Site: brandenburg
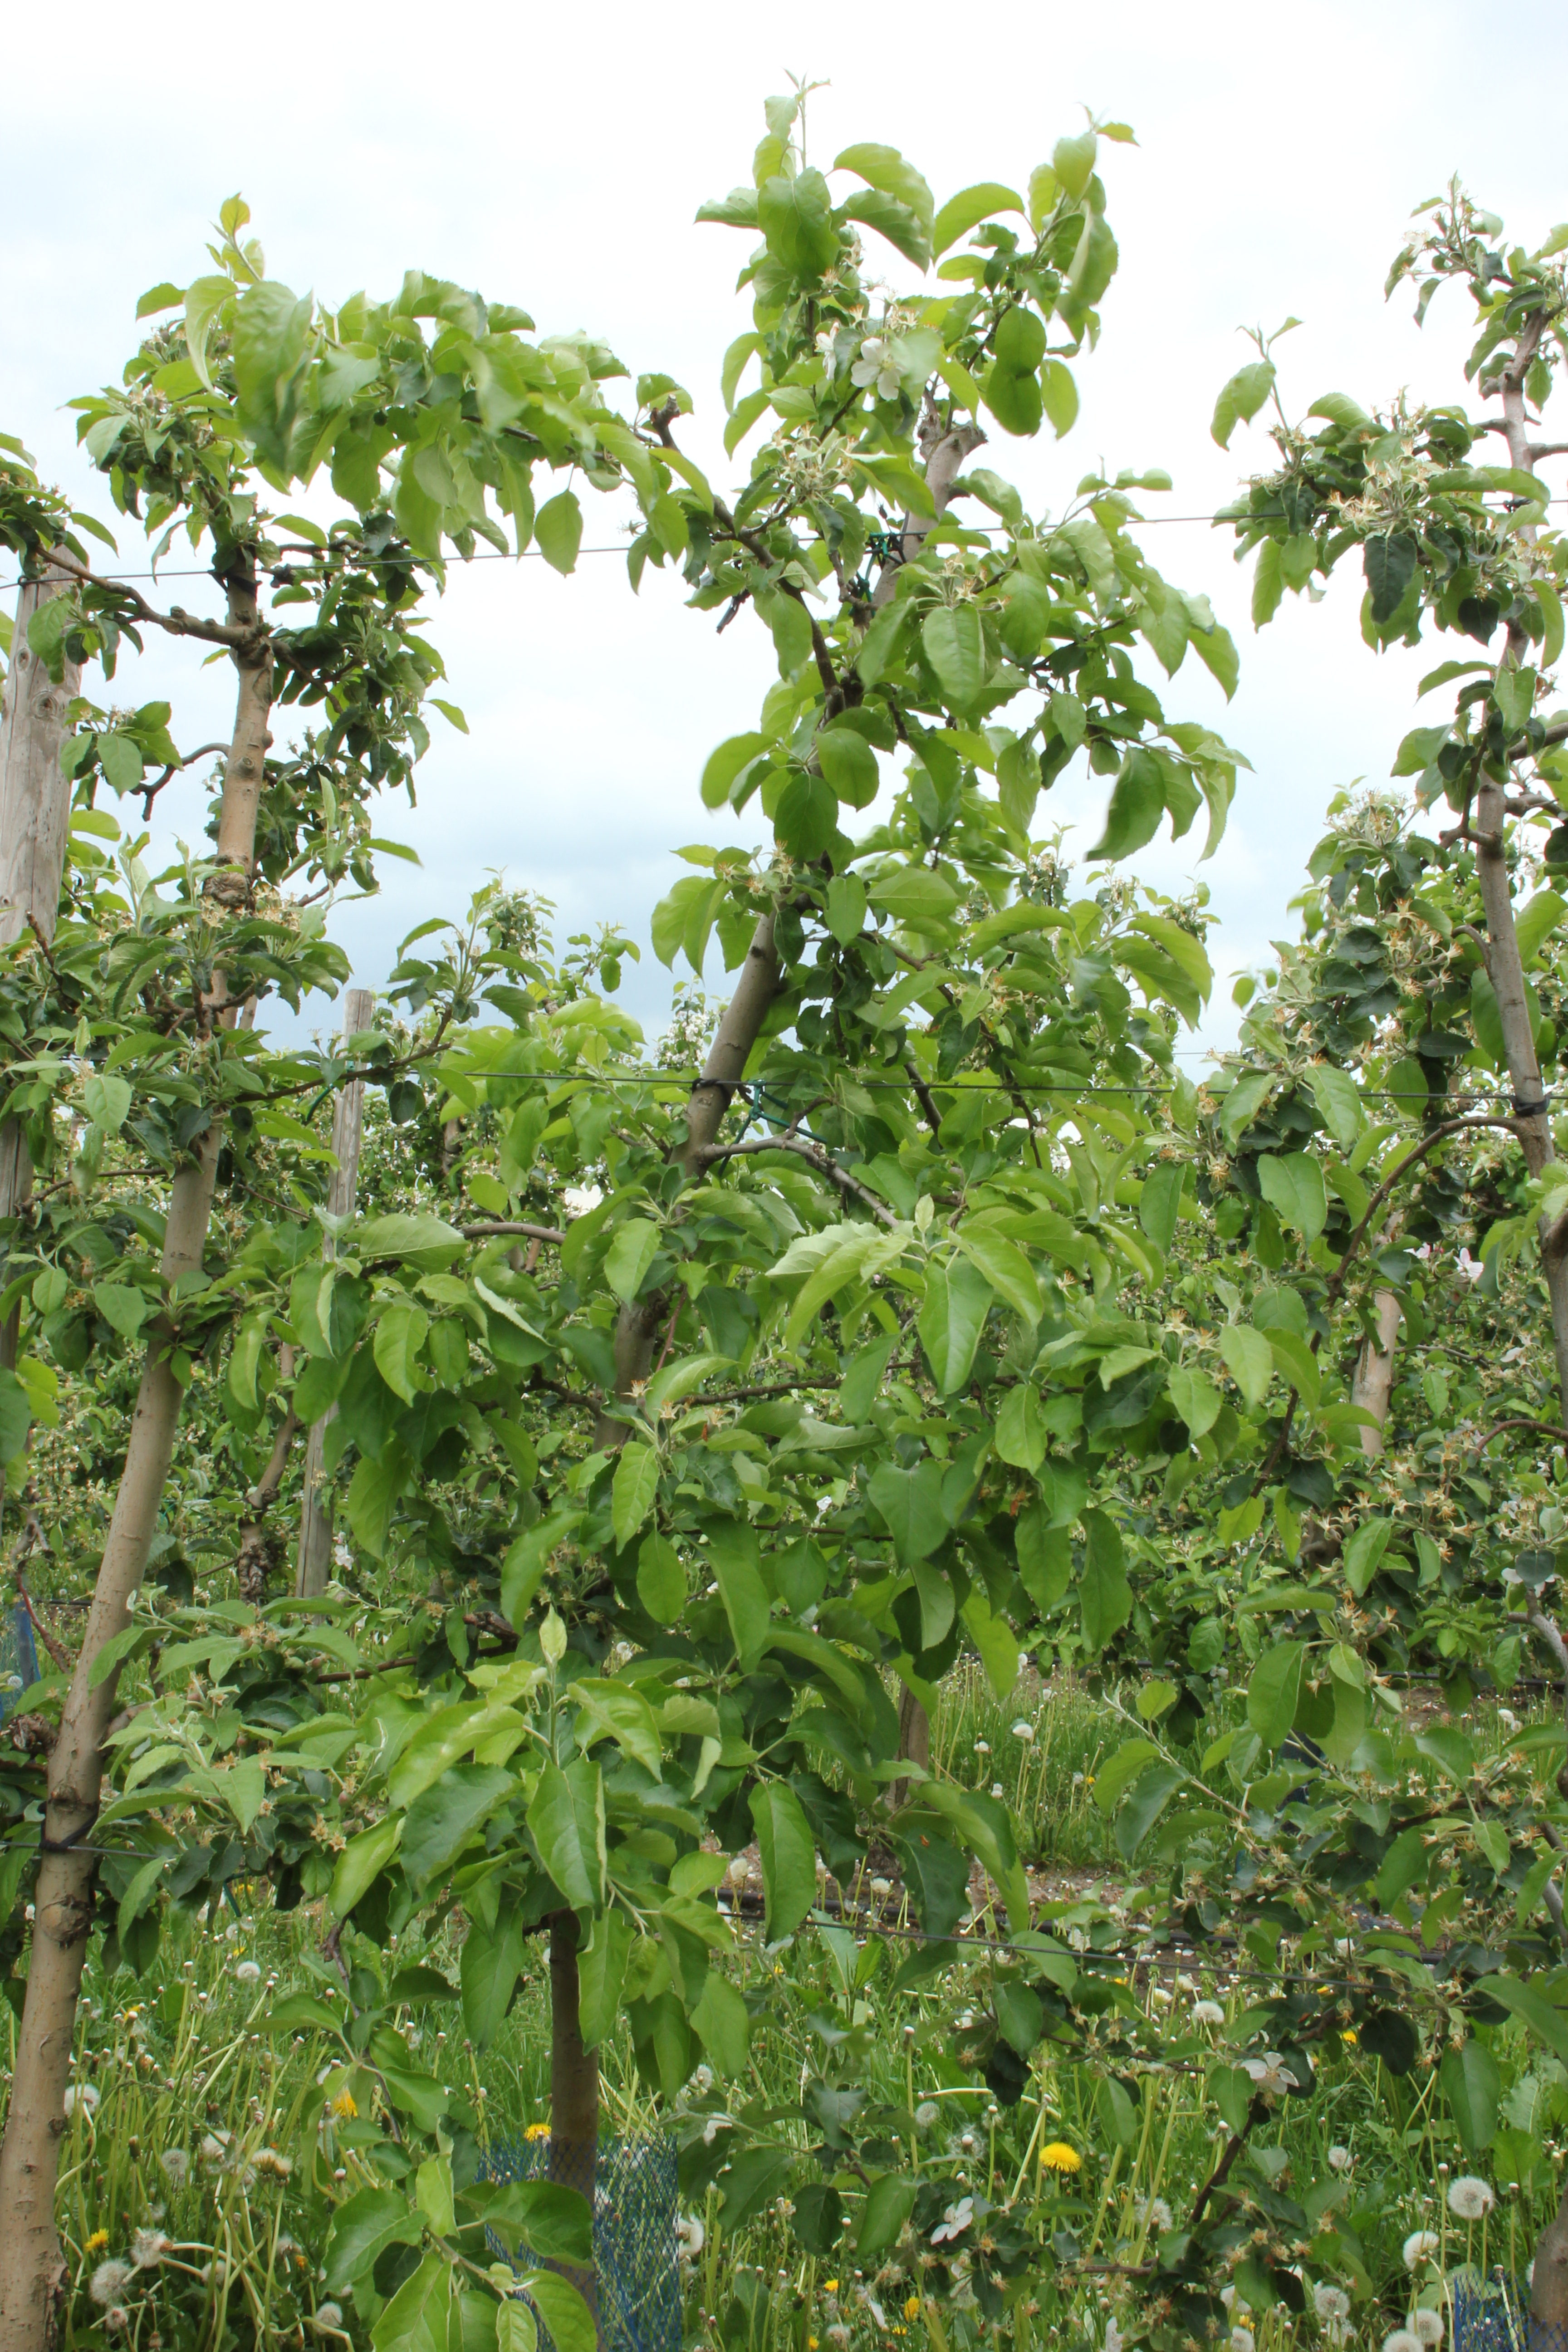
Growth stage (BBCH 67): Flowering